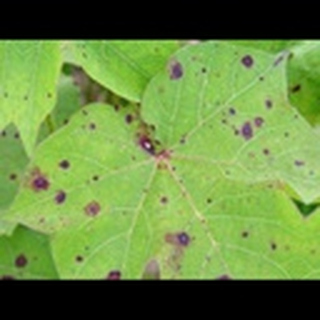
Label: cotton_target_spot